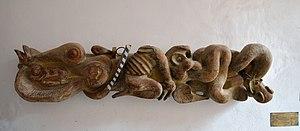
Lubo Kristek est un sculpteur, peintre et performer d’origine tchèque, qui a vécu dans l’Allemagne de l’Ouest à partir de 1968 jusqu’aux années 1990, une époque cruciale dans son évolution artistique.